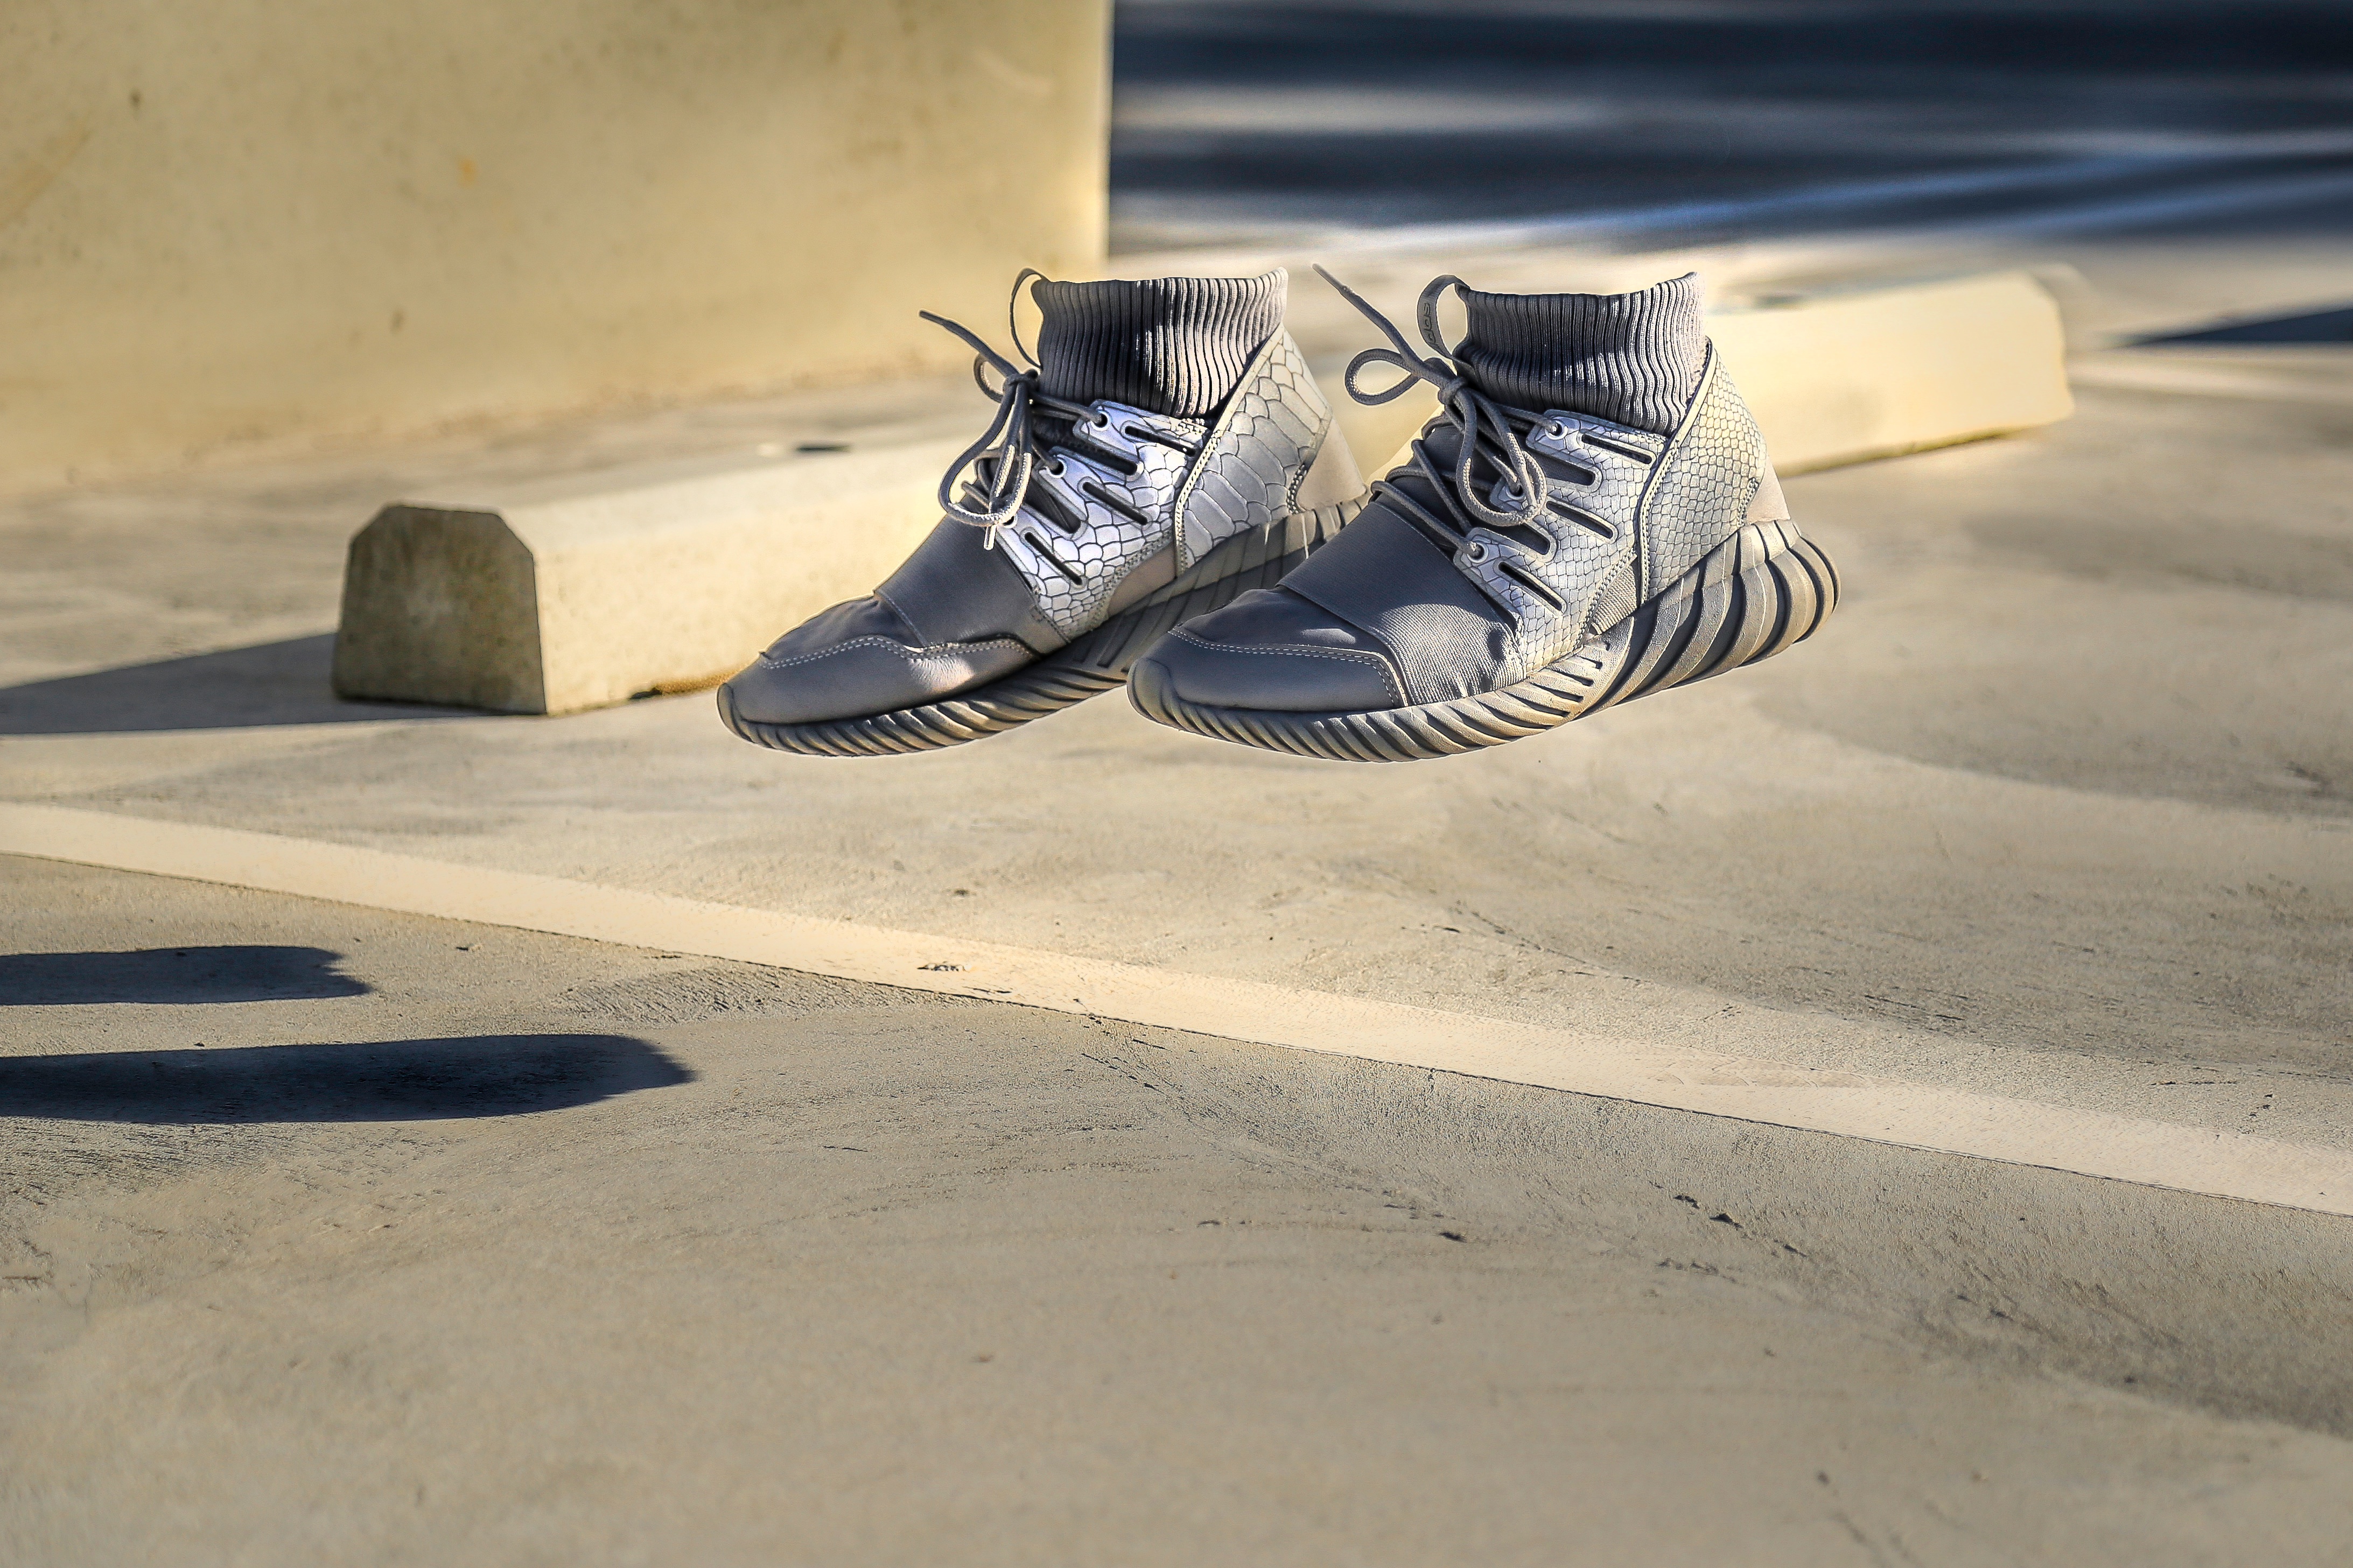
sand, shoe, snow, winter, white, art, sneakers, footwear